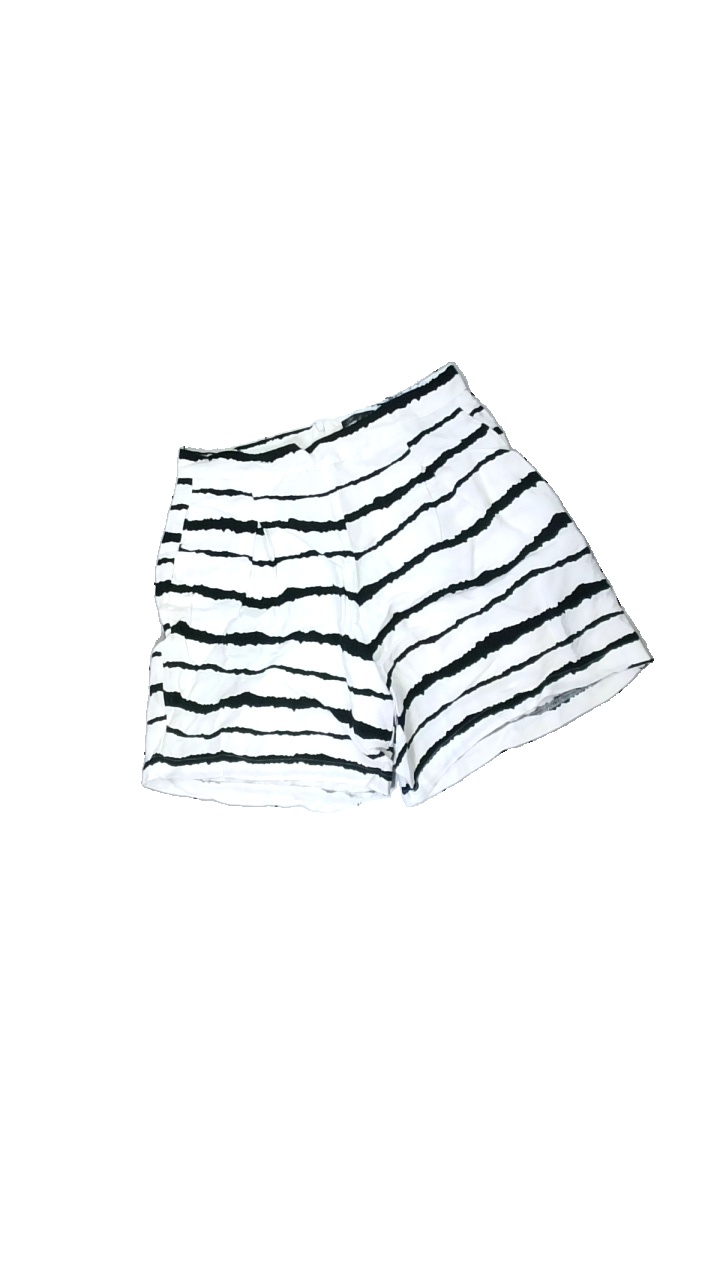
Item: Shorts (Ladies)
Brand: Zoul
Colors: White, Black
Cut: Regular
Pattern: Striped
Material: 100% cotton
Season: Summer
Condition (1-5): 3
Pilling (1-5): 4
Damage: stain
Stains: Minor
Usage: Export
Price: <50